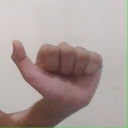
अक्षर: त